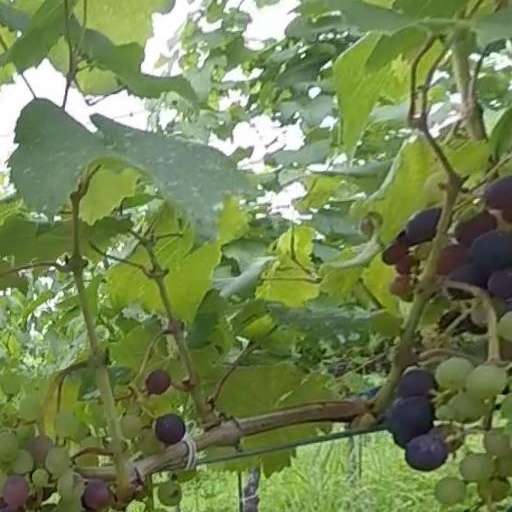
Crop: grape